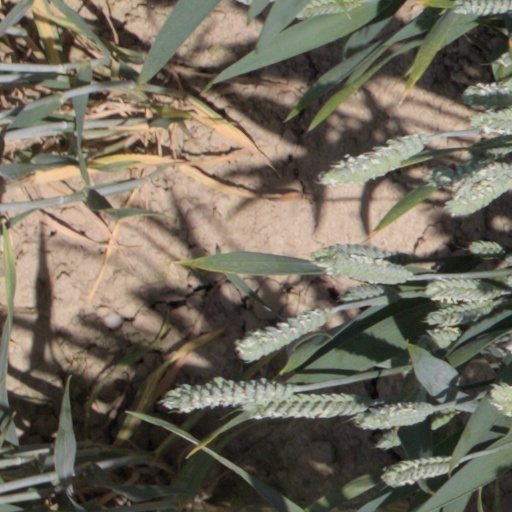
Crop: wheat